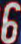
Number: 6